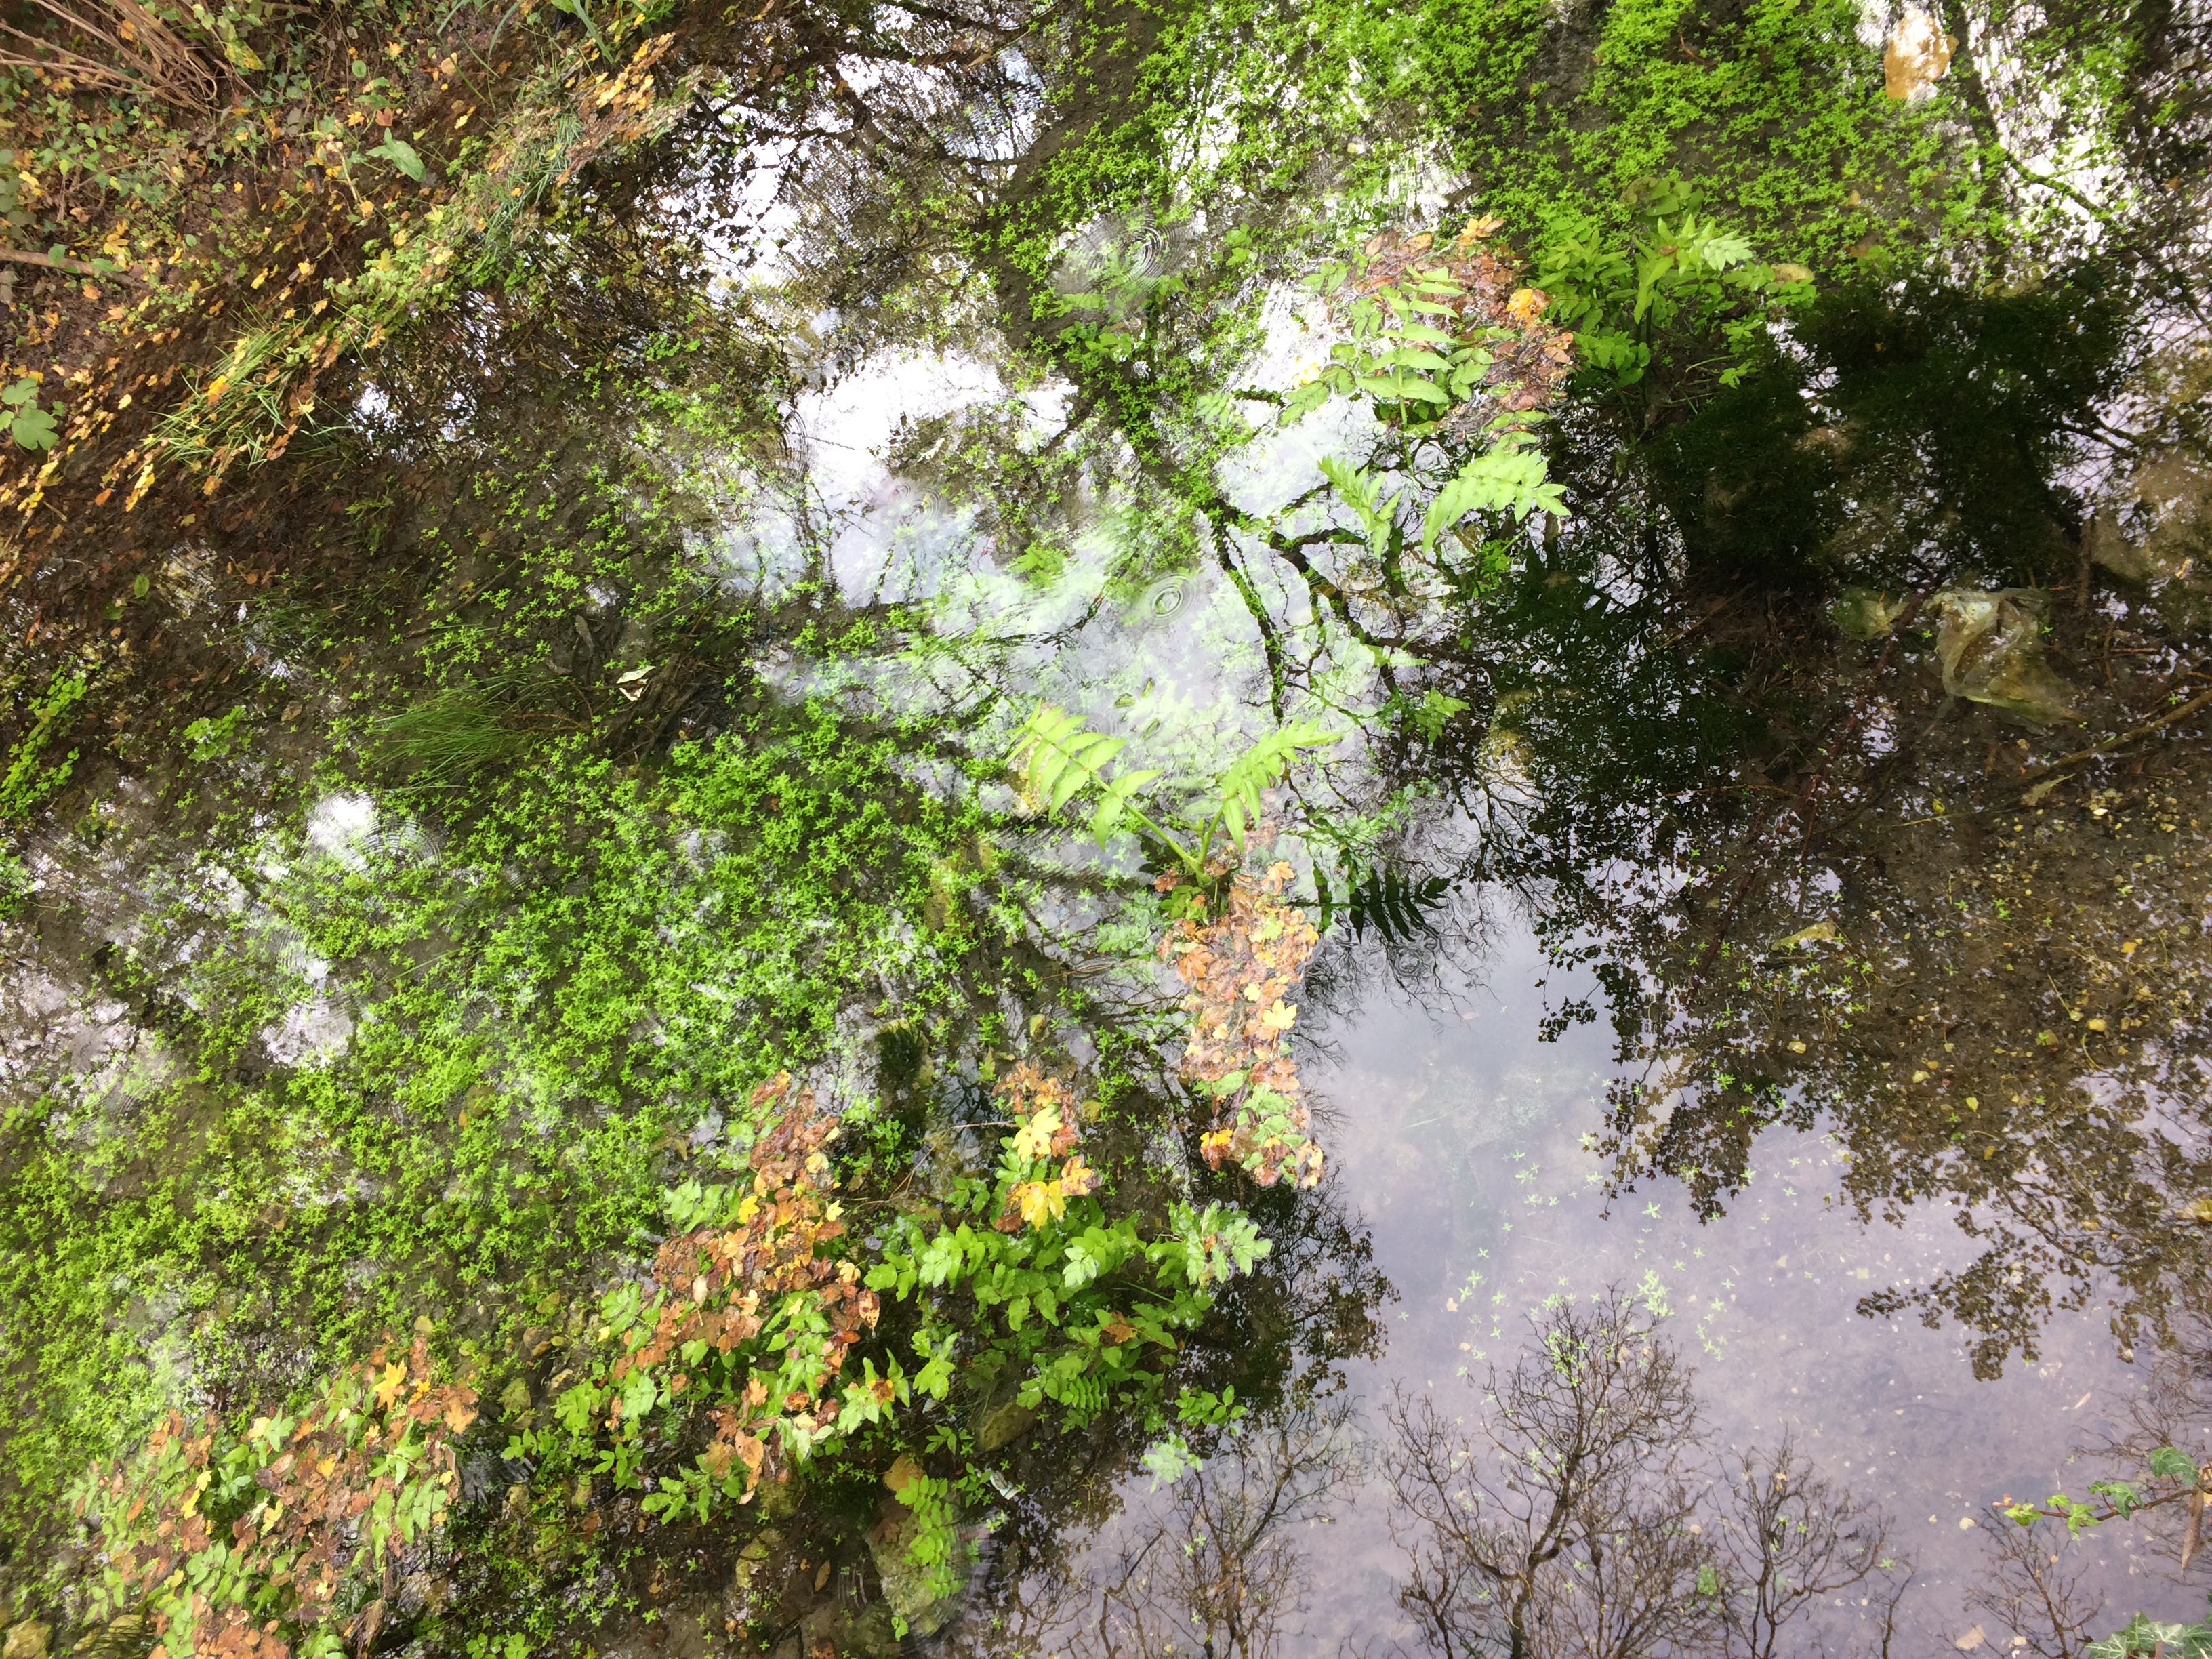
automne, feuilles, arbres, nature, campagne, vegetation, water, tree, green, leaf, natural environment, nature reserve, natural landscape, forest, reflection, watercourse, plant, botany, biome, sunlight, branch, ecoregion, jungle, woody plant, rainforest, grass, woodland, valdivian temperate rain forest, rock, river, old growth forest, temperate broadleaf and mixed forest, bank, moss, national park, trunk, vascular plant, non vascular land plant, riparian forest, state park, spring